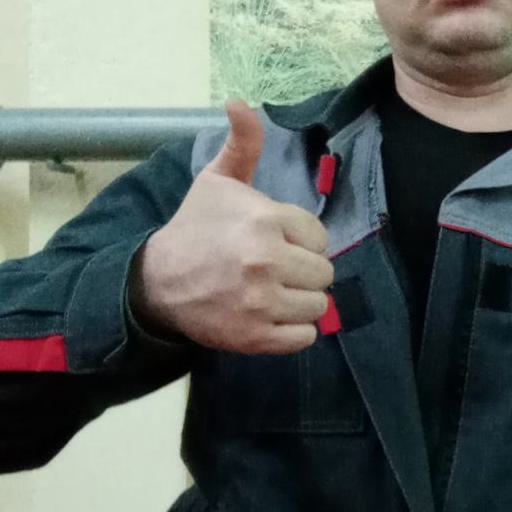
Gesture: like